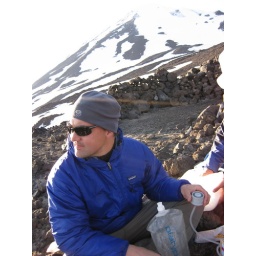
Melting snow. Melt it in pot on stove, then pump it through water filter into water container.